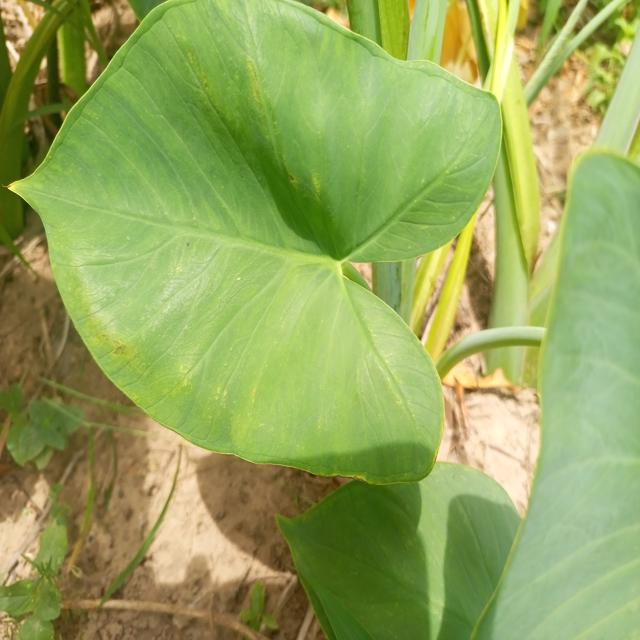
Label: Healthy